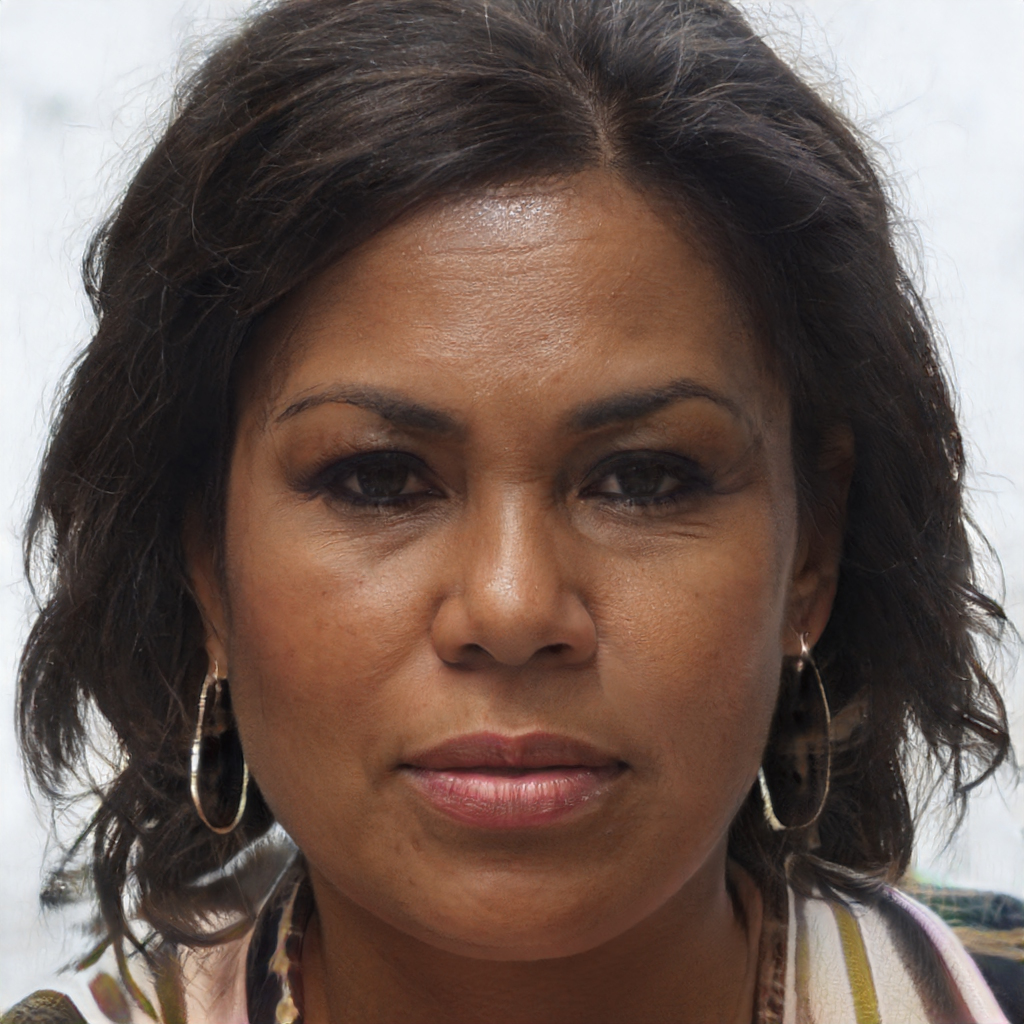
Label: Colored